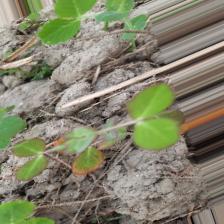
Label: Lentil Rust